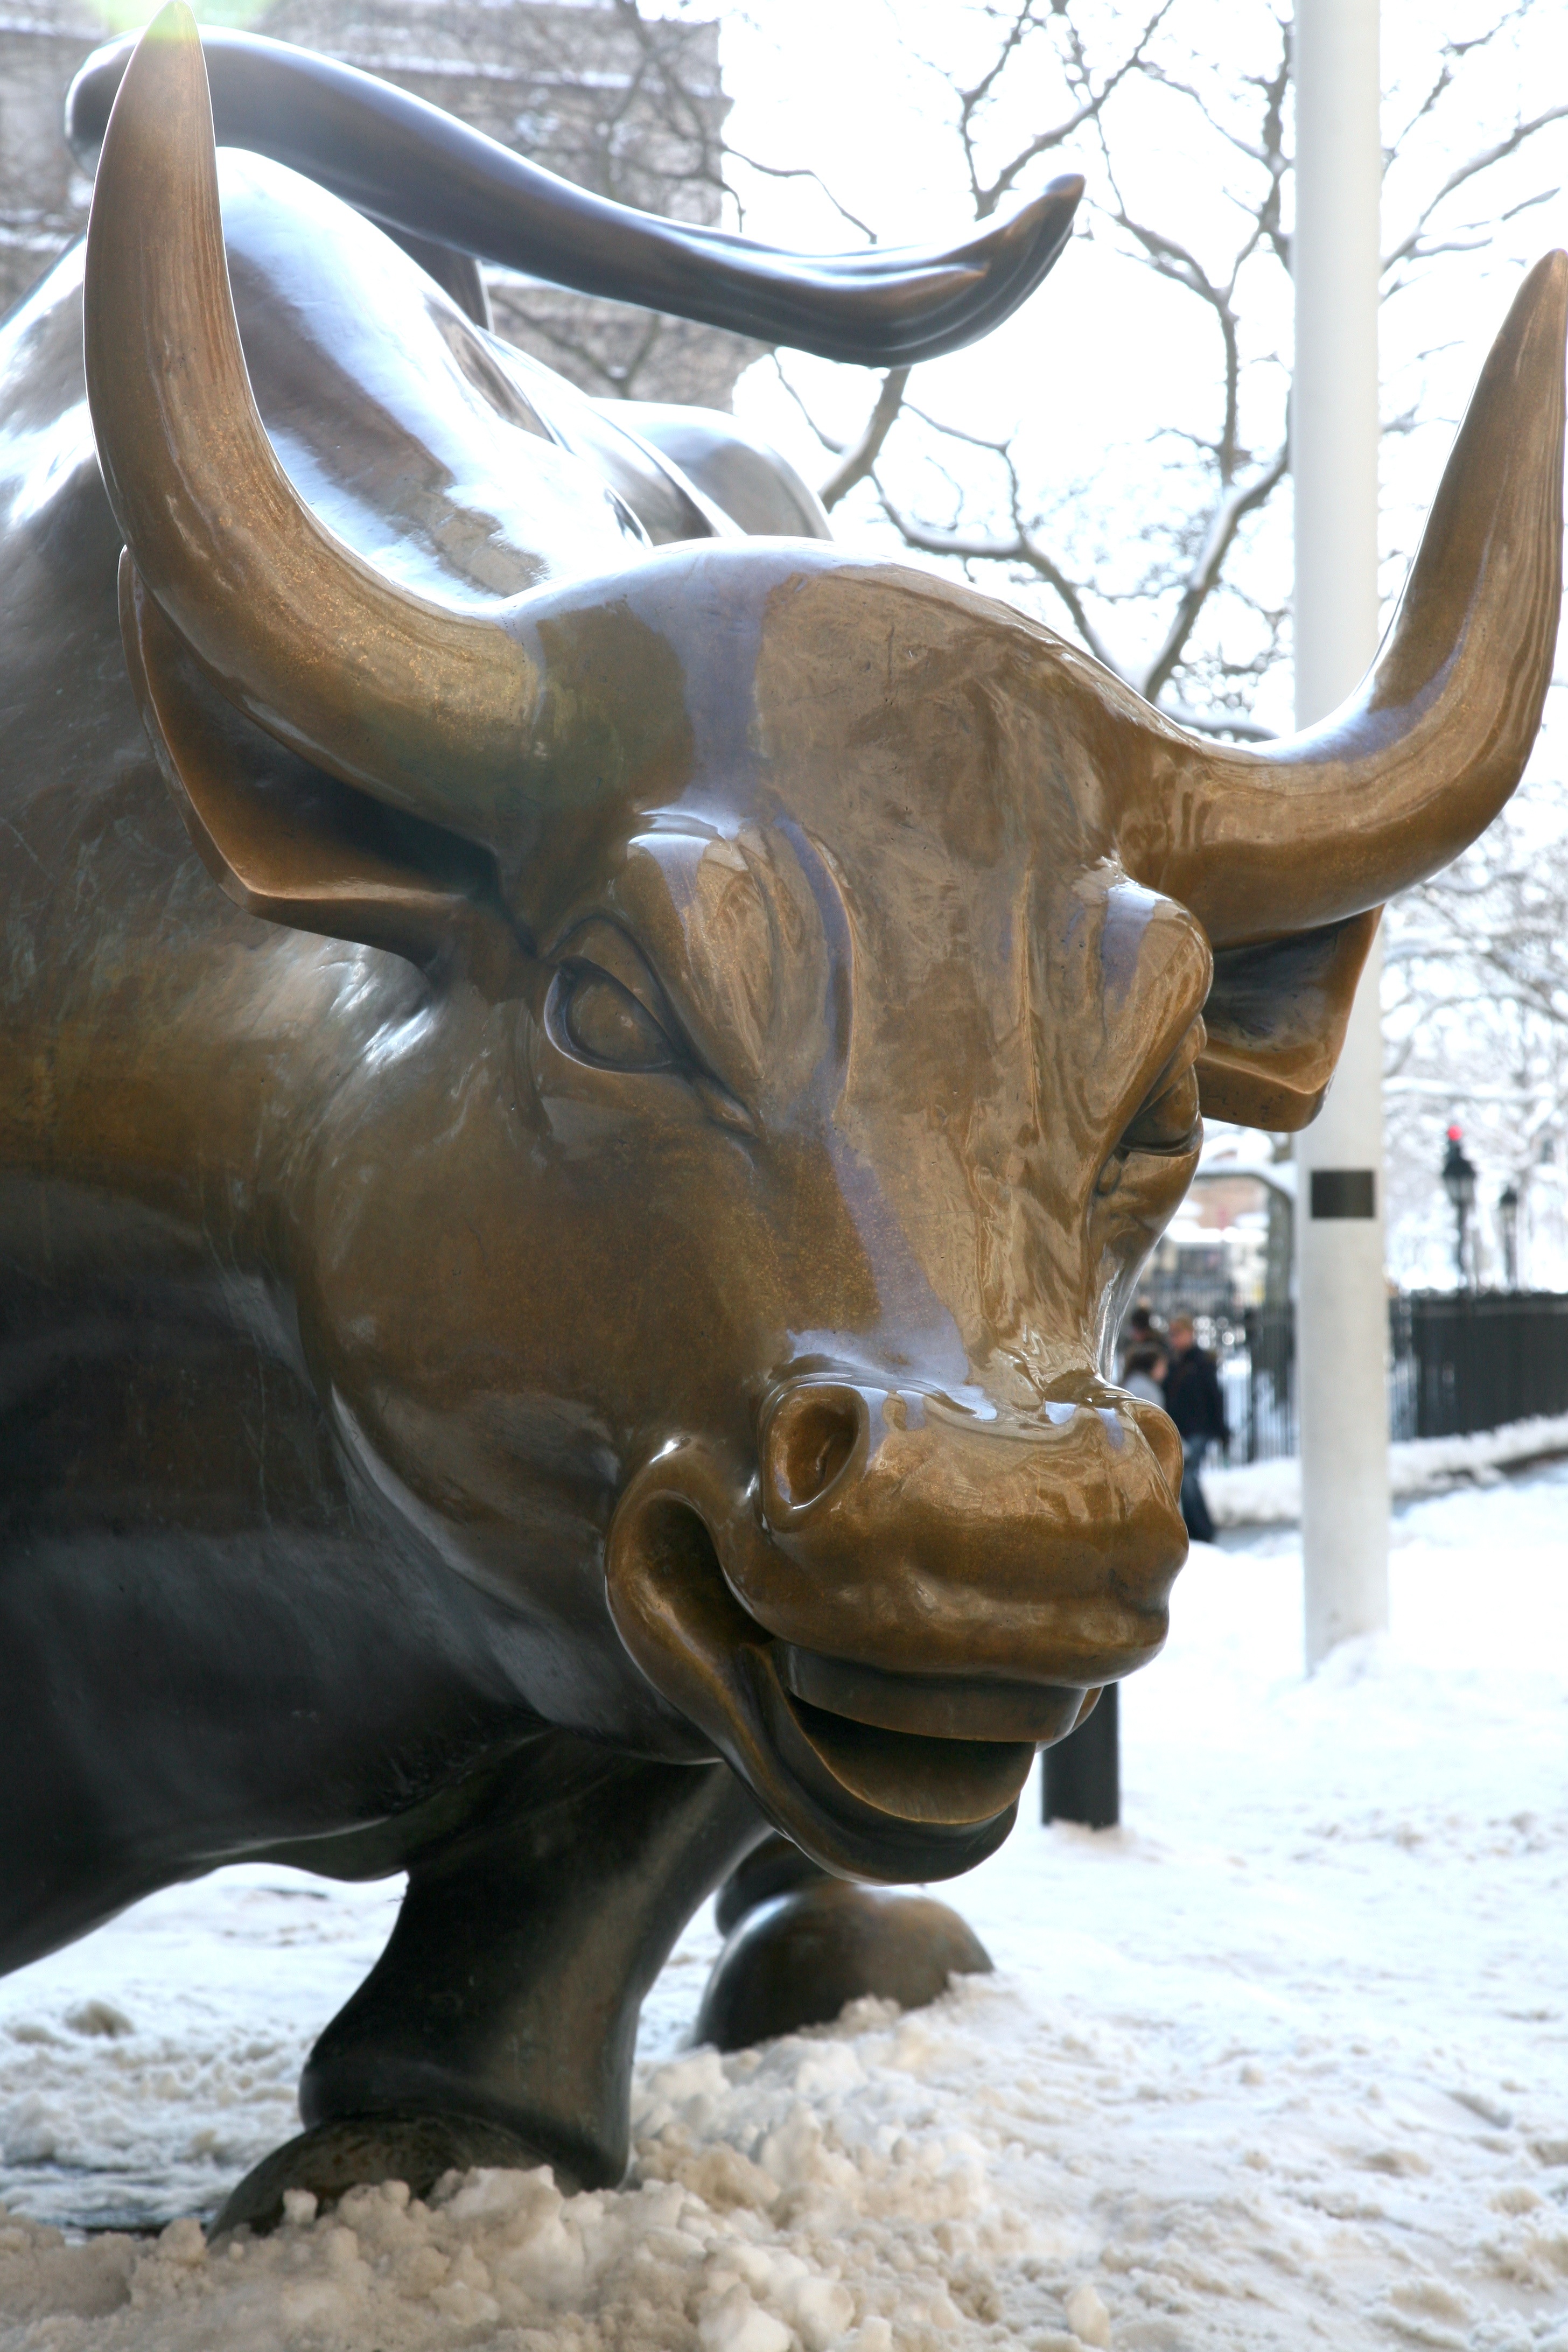
manhattan, statue, horn, nyc, canon, mammal, bull, sculpture, art, rhinoceros, newyork, newyorkcity, ny, 5d, carving, lowermanhattan, ef24105mmf4lisusm, bowlinggreenpark, wallstreetbull, chargingbull, arturodimodica, cattle like mammal